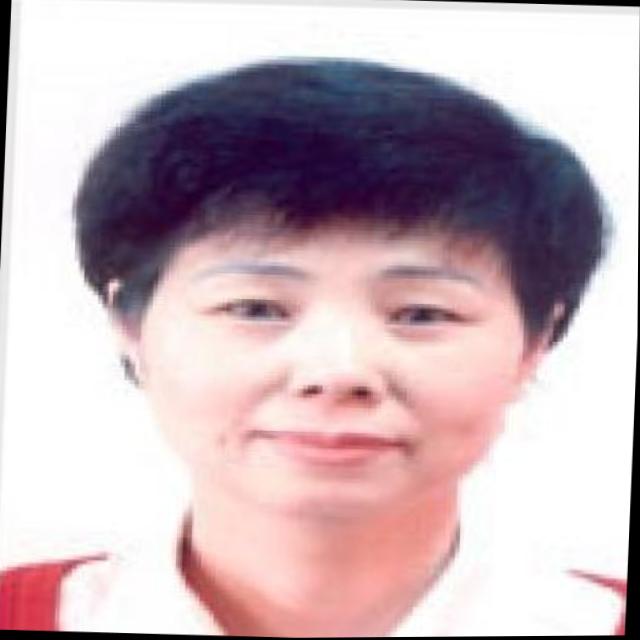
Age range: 45-64